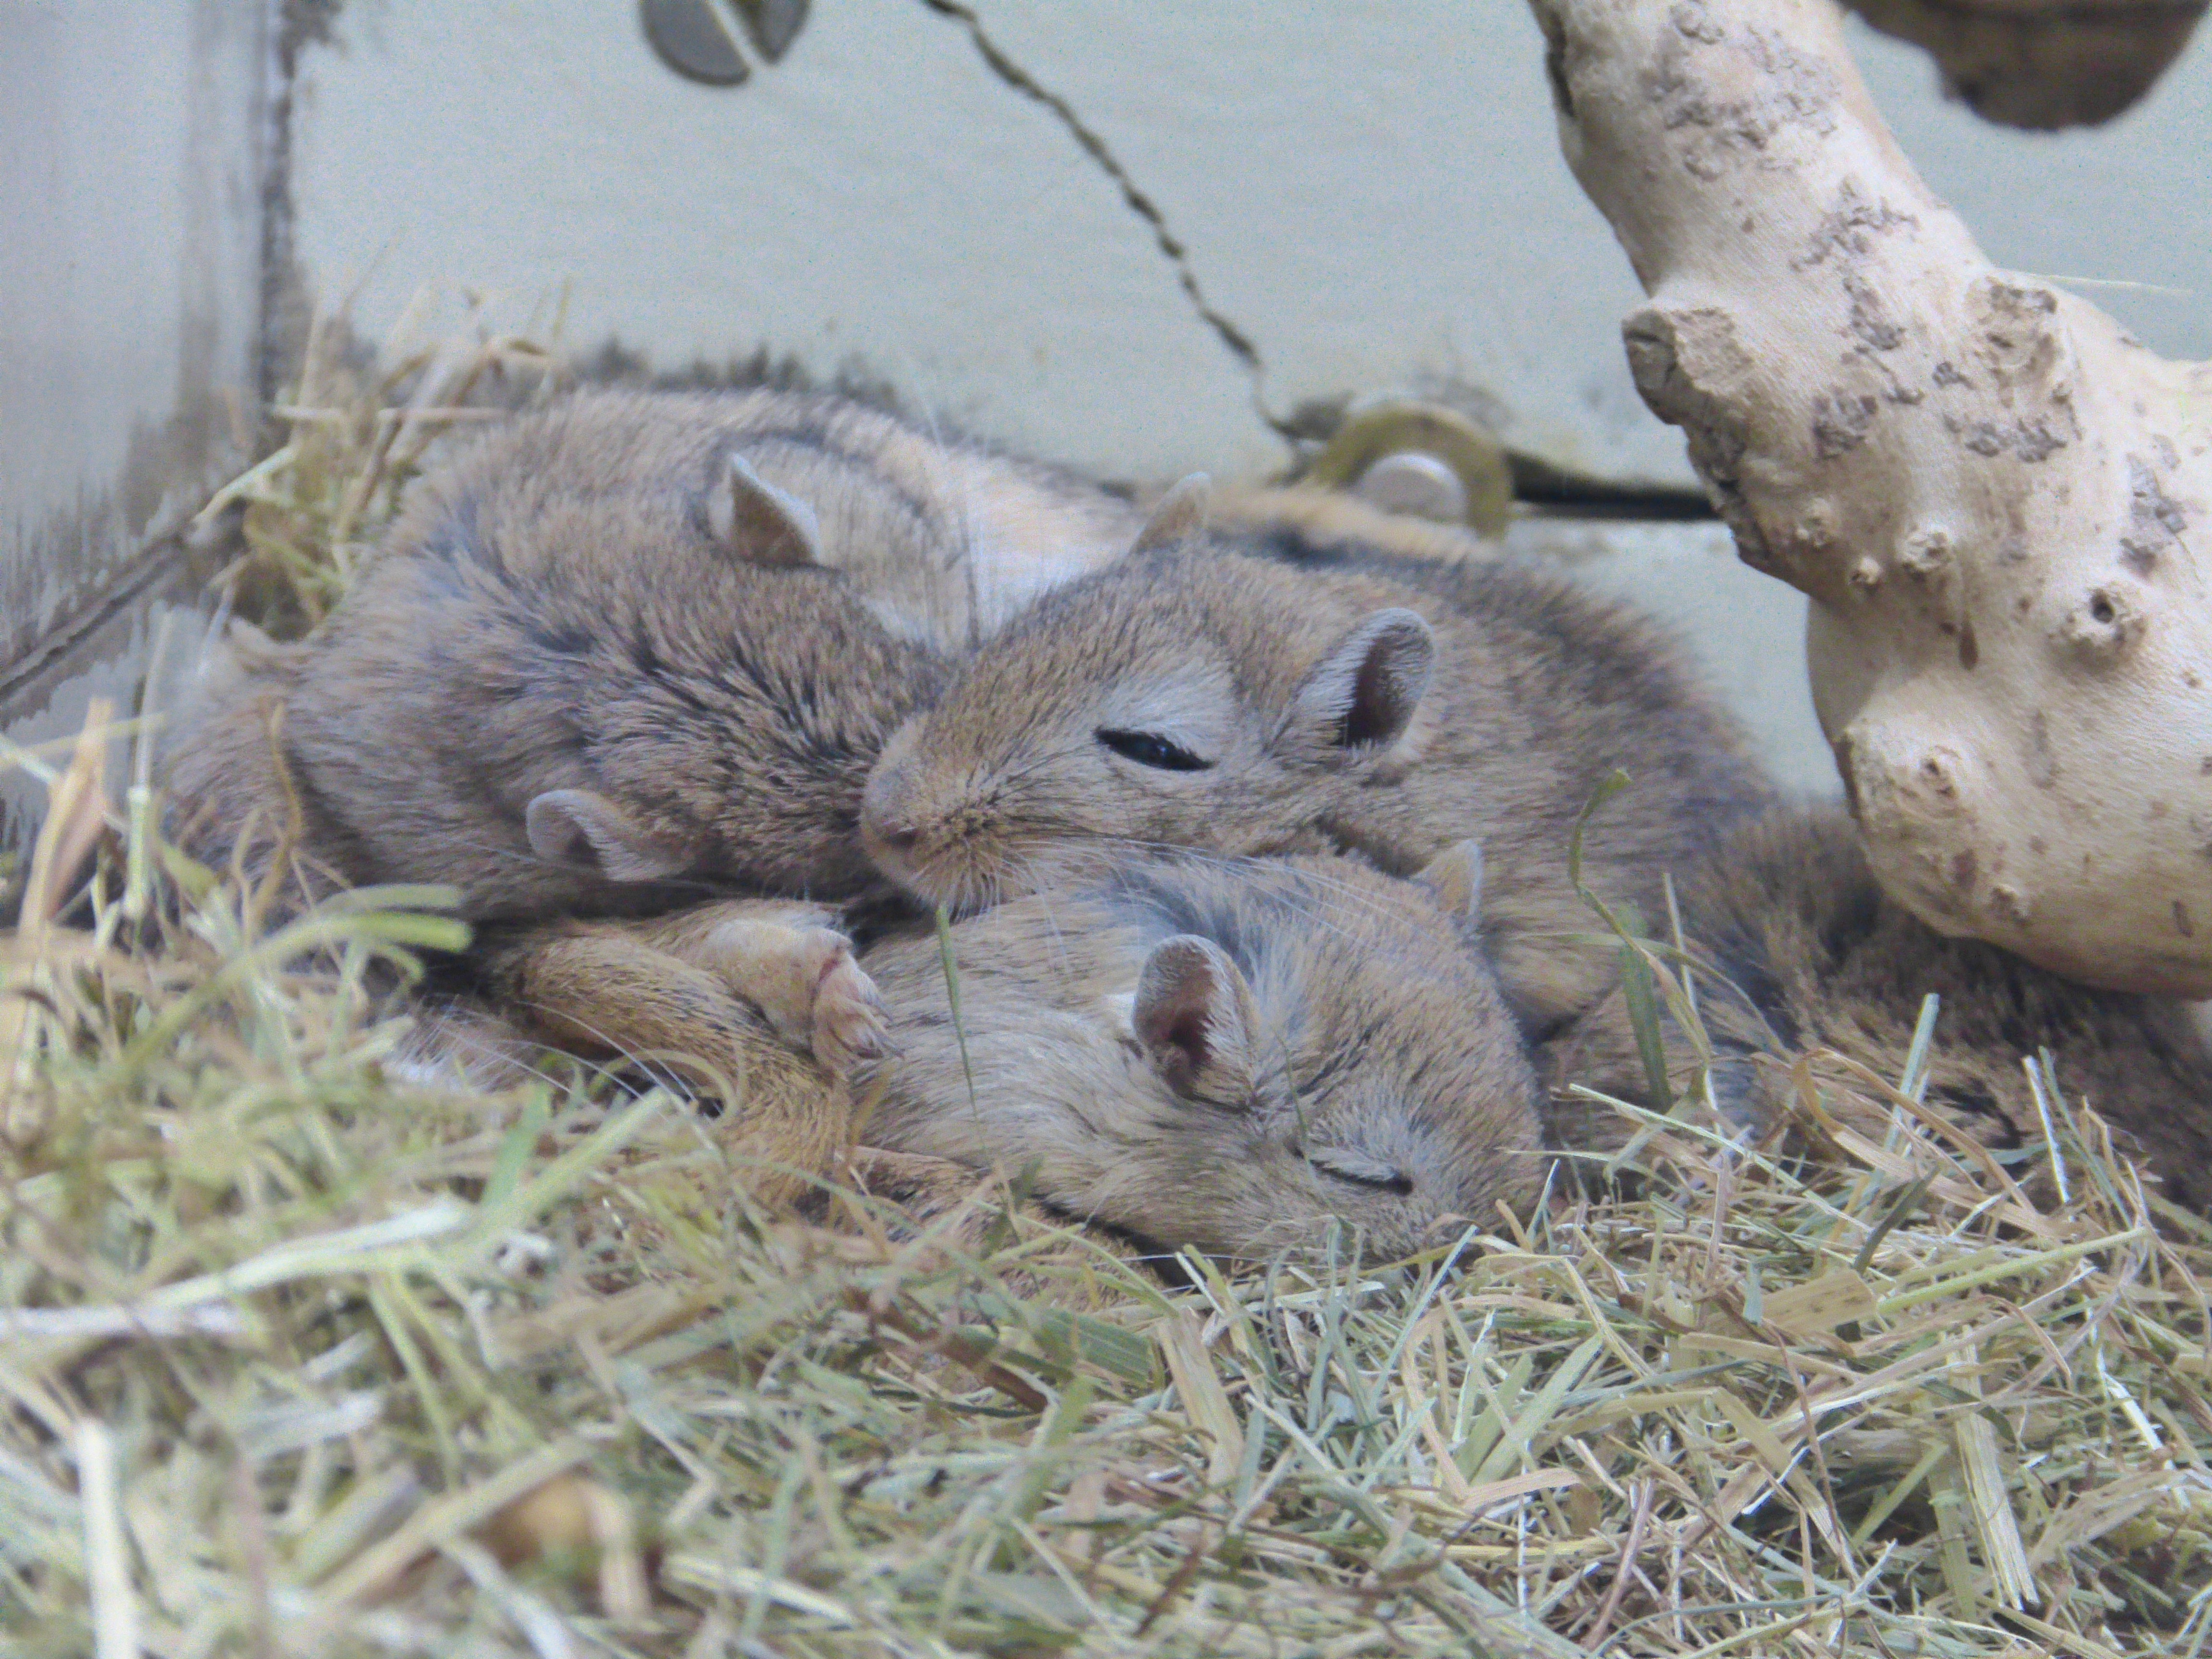
mouse, wildlife, mammal, rodent, fauna, sleep, animals, vertebrate, mongolia, doze, gerbil, degu, gerbils